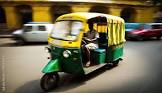
Vehicle type: Auto Rickshaws